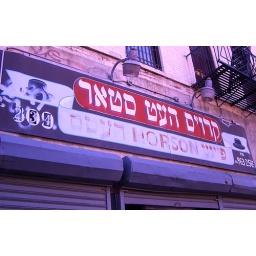
Orthodox hat store sign found in Williamsburg, Brooklyn